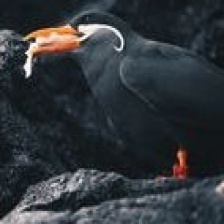
Species: INCA TERN
Scientific name: LAROSTERNA INCA